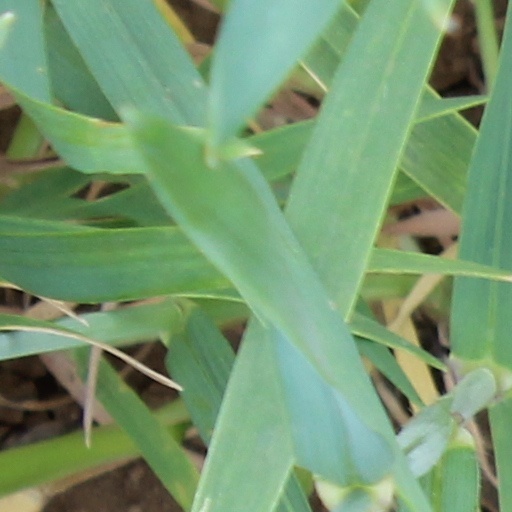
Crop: wheat